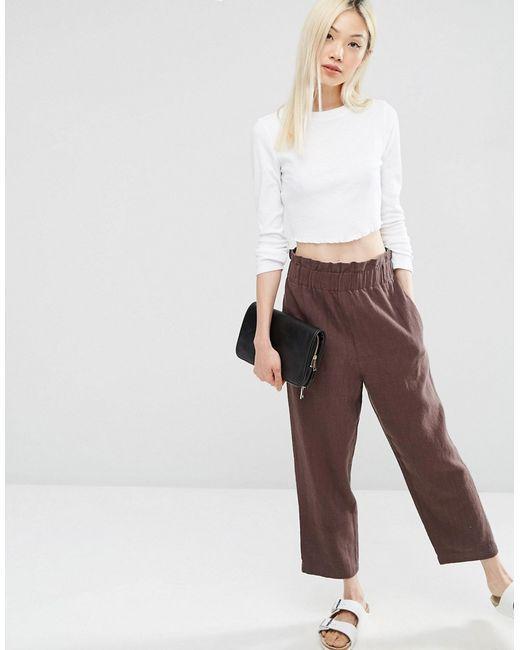
Weißes Baumwoll-Langarmshirt mit kurzen Ärmeln und brauner Rüschenbundhose mit weitem Bein